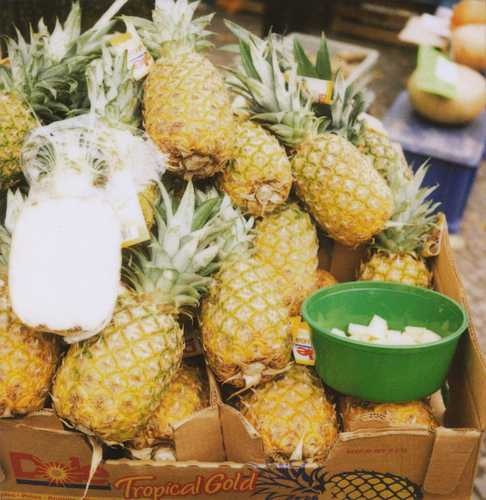
Label: Pineapple